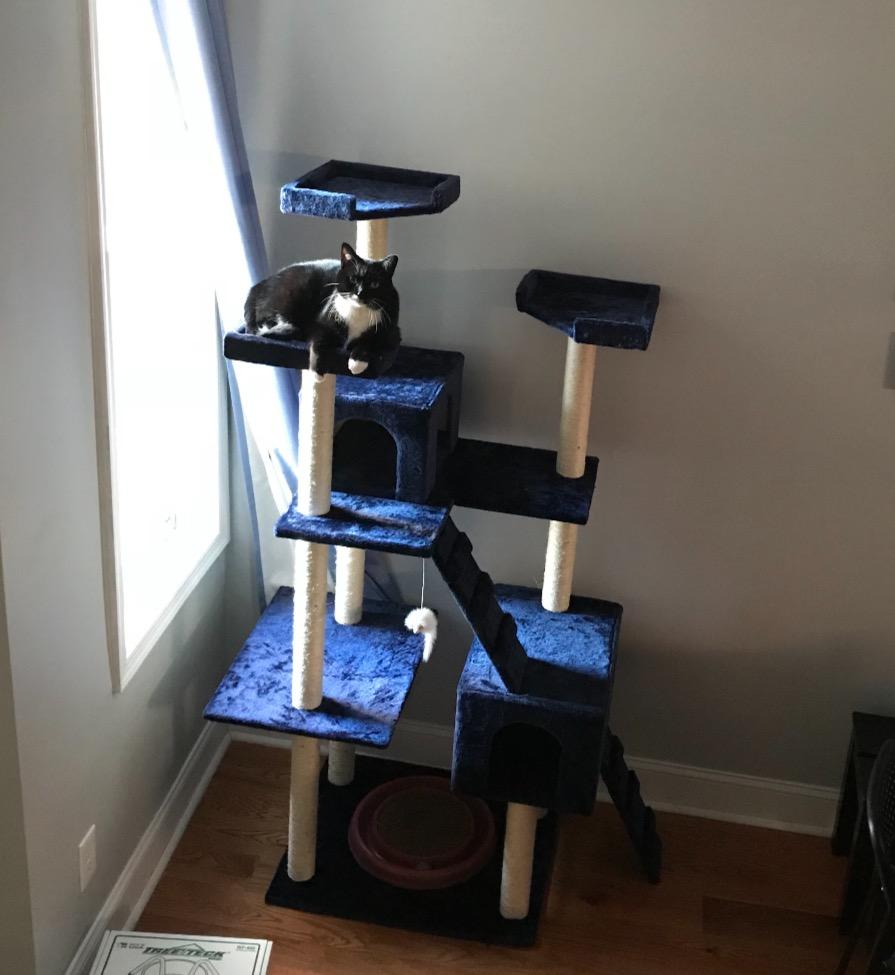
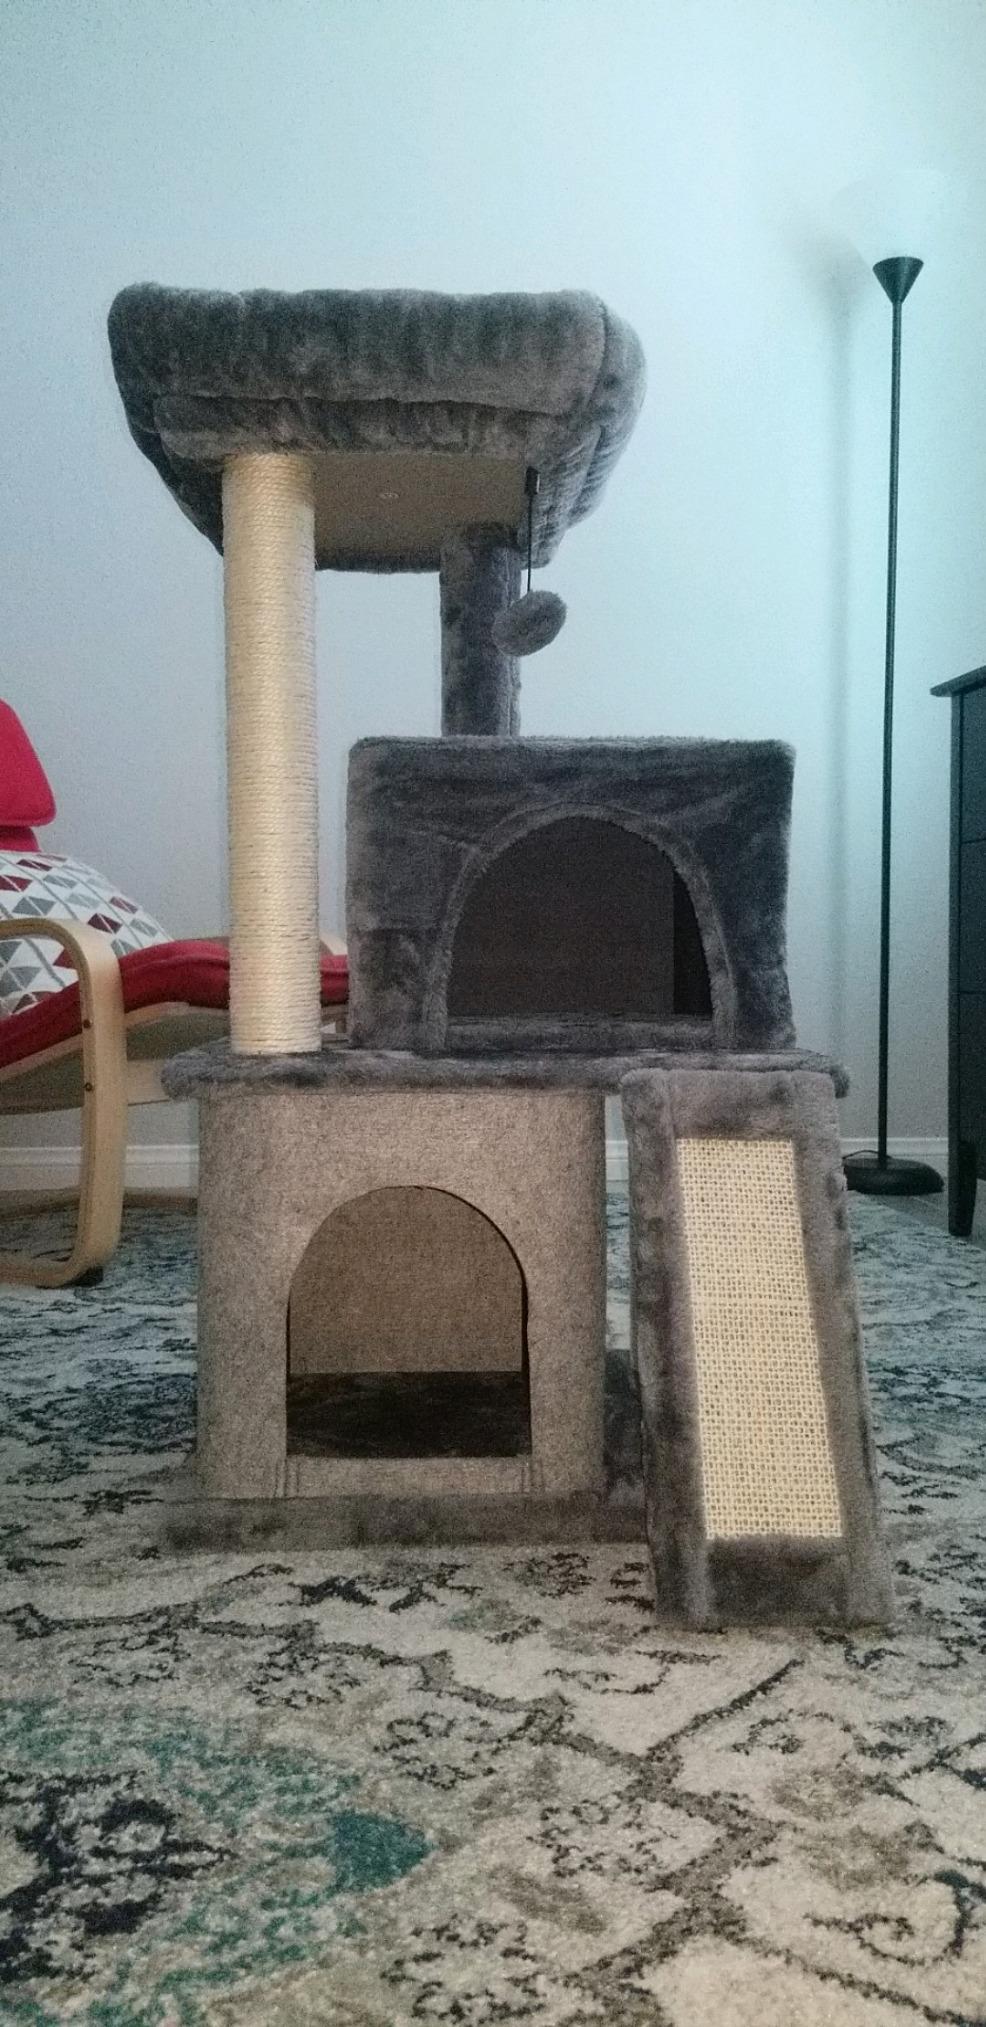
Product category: items_cat tree
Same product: no